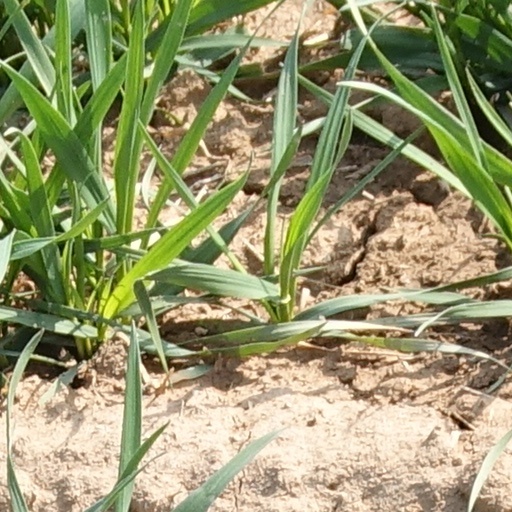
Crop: wheat